Oregon Bottle Bill

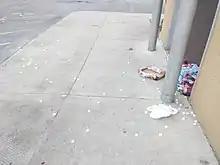
Packaging and lids from cases of bottled water dumped along a grocery store redemption area.

"Water dumping" is a term dubbed by the United States Department of Agriculture referring to a commonly perpetrated welfare fraud by cash seeking welfare recipients purchasing bottled water so they can empty them out and redeem containers for the redemption value in cash. In September 2012, such scheme was not considered a fraud in Oregon. In February 2013, USDA expanded the Supplemental Nutrition Assistance Program fraud definition to include water dumping. The USDA intends to place repeat "water dumping" offenders on the nationwide lifetime SNAP ban list. In August 2019, KTVZ shared a video recorded by a grocery store employee in La Pine of a man dumping contents of soda that had been purchased with Oregon Trail SNAP card. According to the statement provided to the reporter by the employee, it was a common occurrence. Oregon Department of Human Services told KTVZ that it is considered a fraud that may result in a termination of benefits and the state is cracking down on this fraud this year. Springfield police observed a man and woman emptying bottles in September 2019. When contacted, the woman admitted to police they were emptying water they had purchased on SNAP to cash the containers so they can use the money to purchase fuel. The woman was arrested on outstanding warrants and the police reported the water dumping incident to the Oregon Department of Human Services. "KTVL" reports a store manager they interviewed has seen people purchasing bottled water with SNAP, emptying them out and returning to the store to redeem the containers for cash.